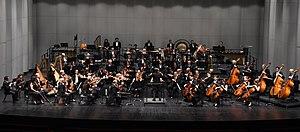
Photo prise en octobre 2018 par Catherine Kohler, photographe
L'Orchestre symphonique de Mulhouse est un orchestre symphonique français composé de 56 musiciens.